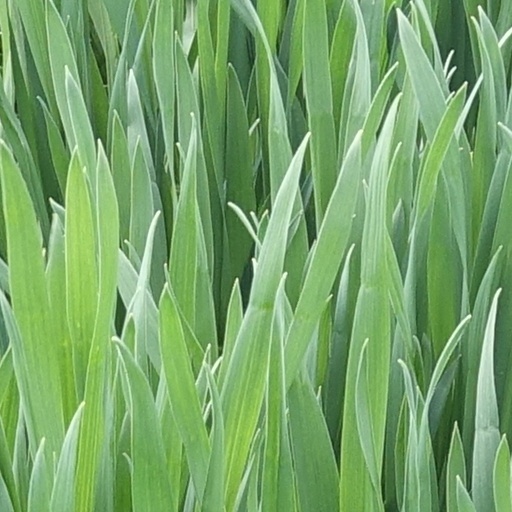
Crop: wheat